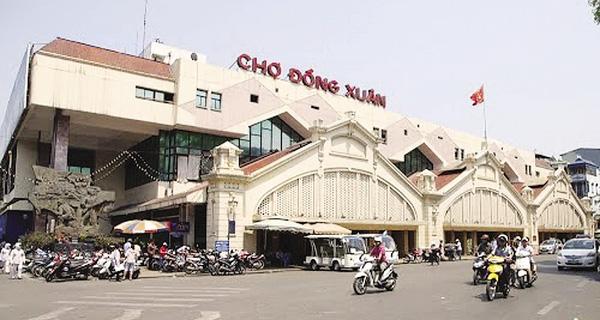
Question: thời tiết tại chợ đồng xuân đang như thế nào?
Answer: tại chợ đồng xuân trời đang nắng